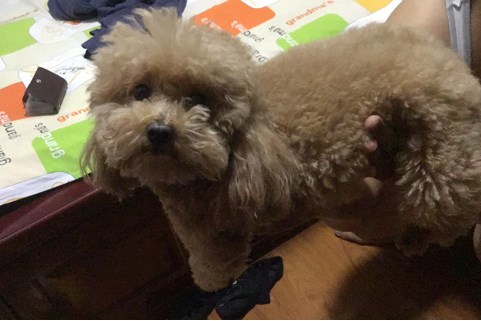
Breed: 7449-n000128-teddy